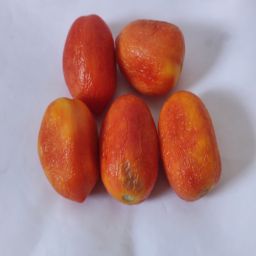
Crop: Tomato
Quality: Old